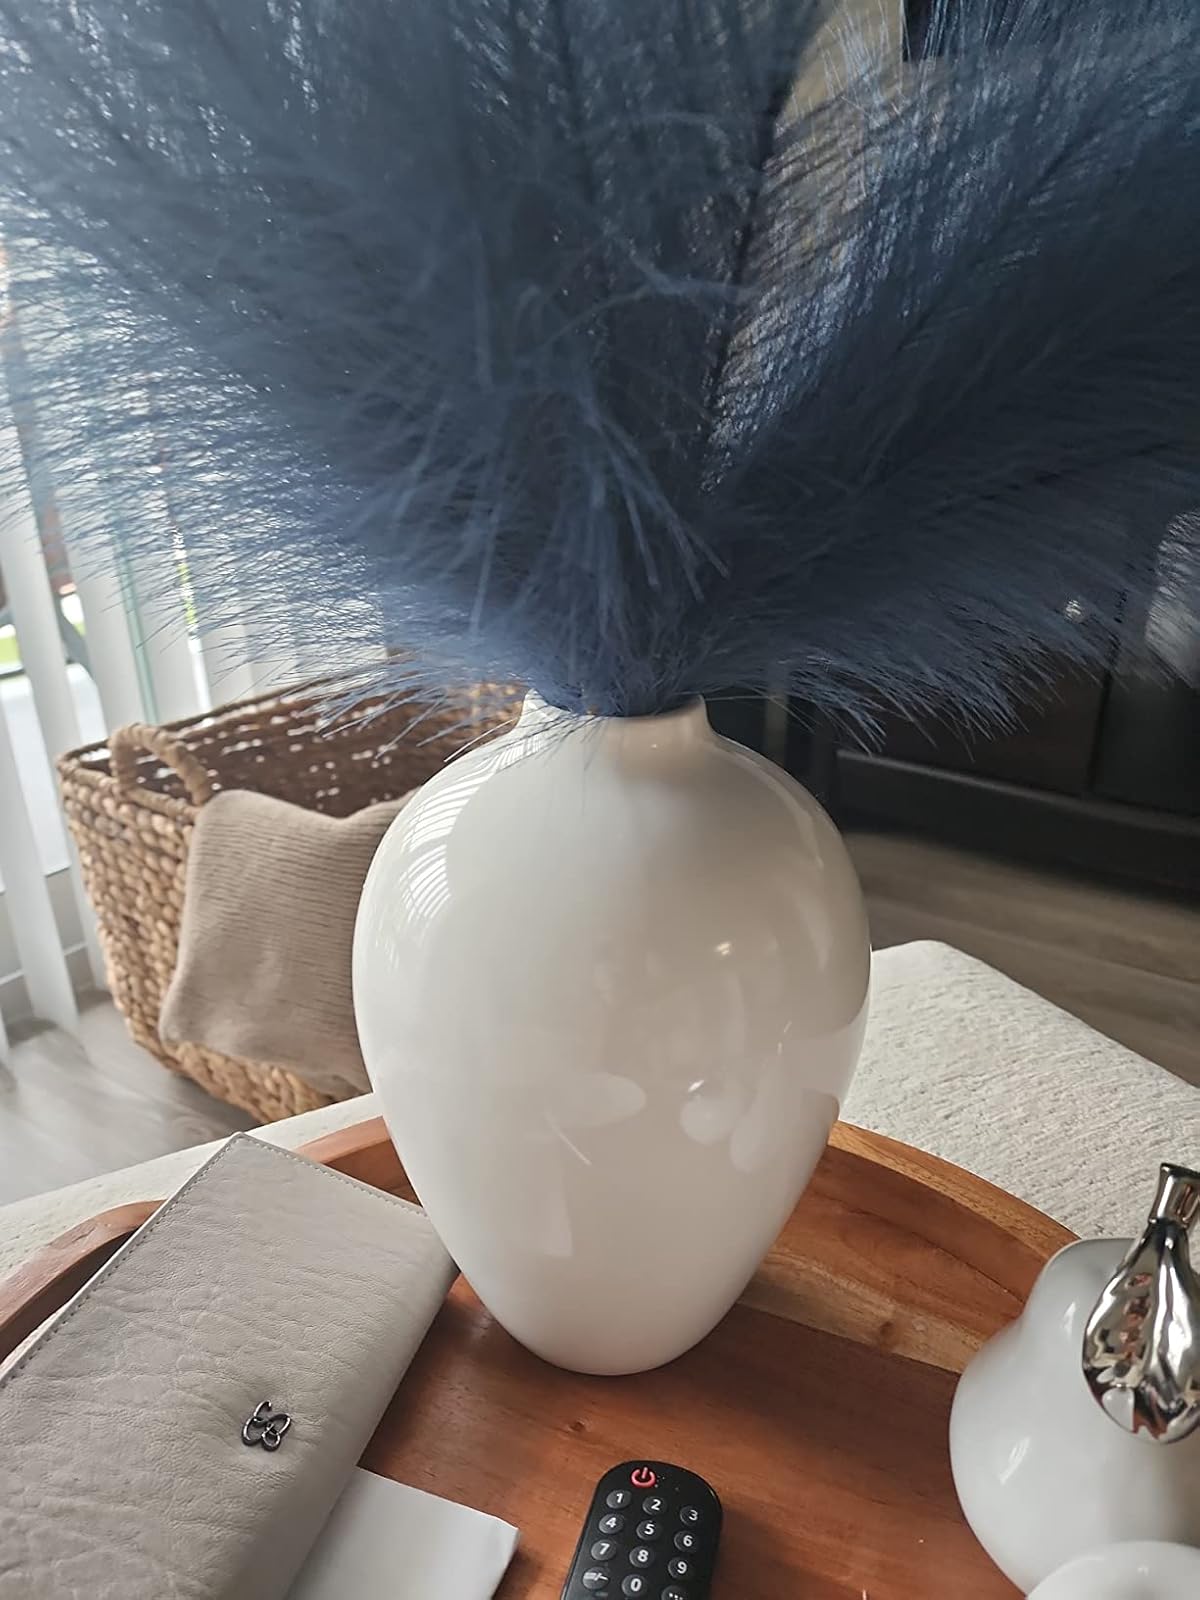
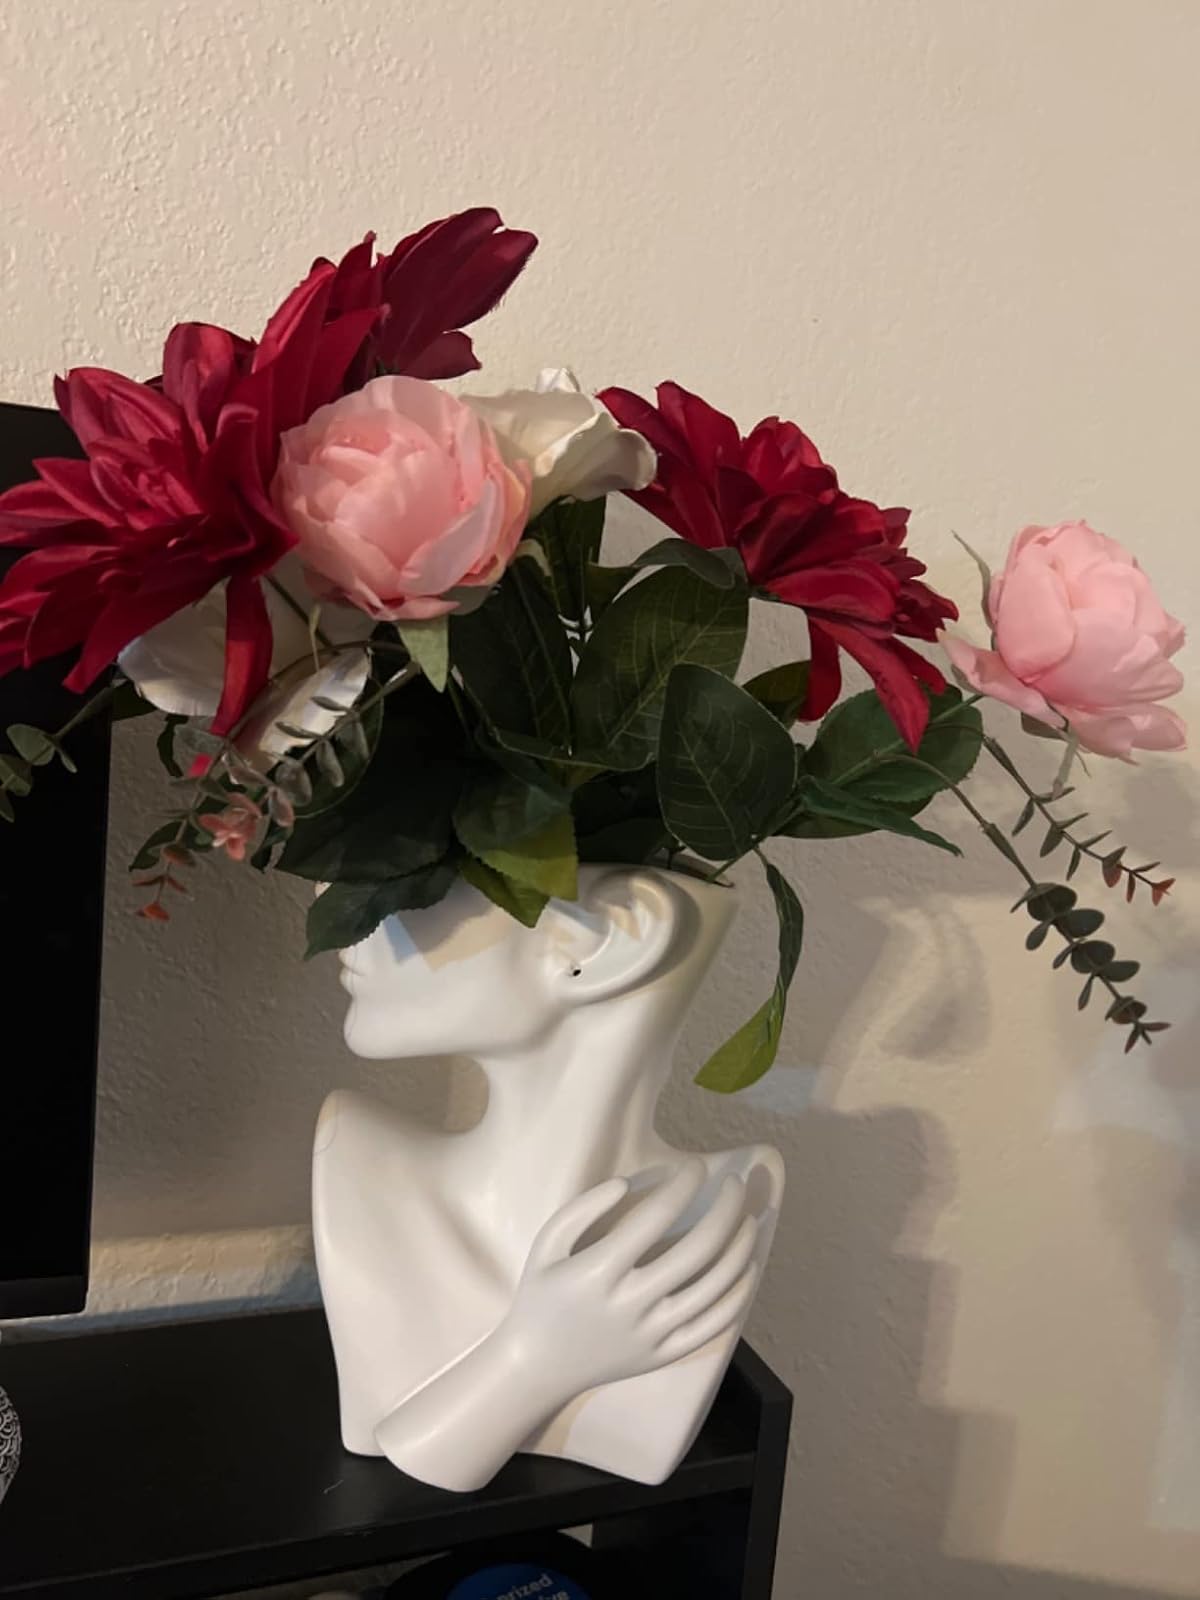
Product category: vase
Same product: no